A ti te quería encontrar

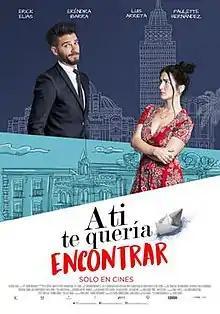
Film poster

A ti te quería encontrar is a 2018 Mexican romantic comedy film directed by Javier Colinas and written by Tamara Argamasilla. The film stars Eréndira Ibarra, Erick Elias, Luis Arrieta, and Paulette Hernández. It premiered on 9 June 2018 on the 10th anniversary of the HOLA Mexico Film Festival in Los Angeles.